Saint-Marcel-lès-Sauzet

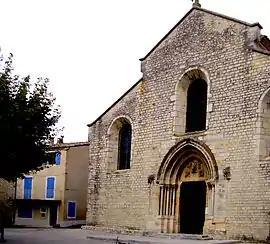
The church of Saint-Marcel-lès-Sauzet

Saint-Marcel-lès-Sauzet (literally "Saint-Marcel near Sauzet") is a commune in the Drôme department in southeastern France.